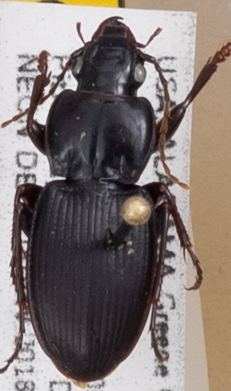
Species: Cyclotrachelus convivus
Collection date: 2018-06-18
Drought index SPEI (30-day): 0.866
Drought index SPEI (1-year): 0.664
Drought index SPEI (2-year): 0.018